Laktaši

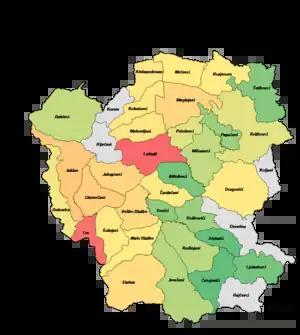
Laktaši municipality by population proportional to the settlement with the highest and lowest population

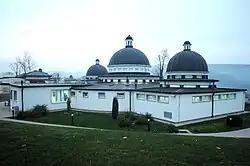
Spa Slatina

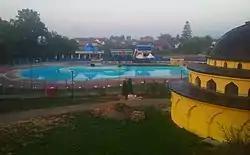
Spa Laktaši

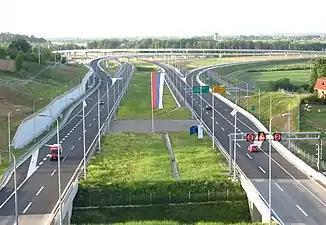

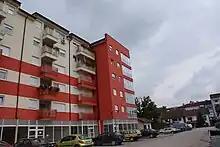
Street in Laktaši

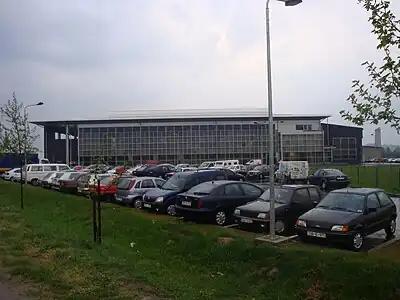
Sports hall in Laktaši

Laktaši is a city in Republika Srpska, Bosnia and Herzegovina. As of 2013, the municipality had a population of 34,966 inhabitants, while the town has a population of 5,879 inhabitants.